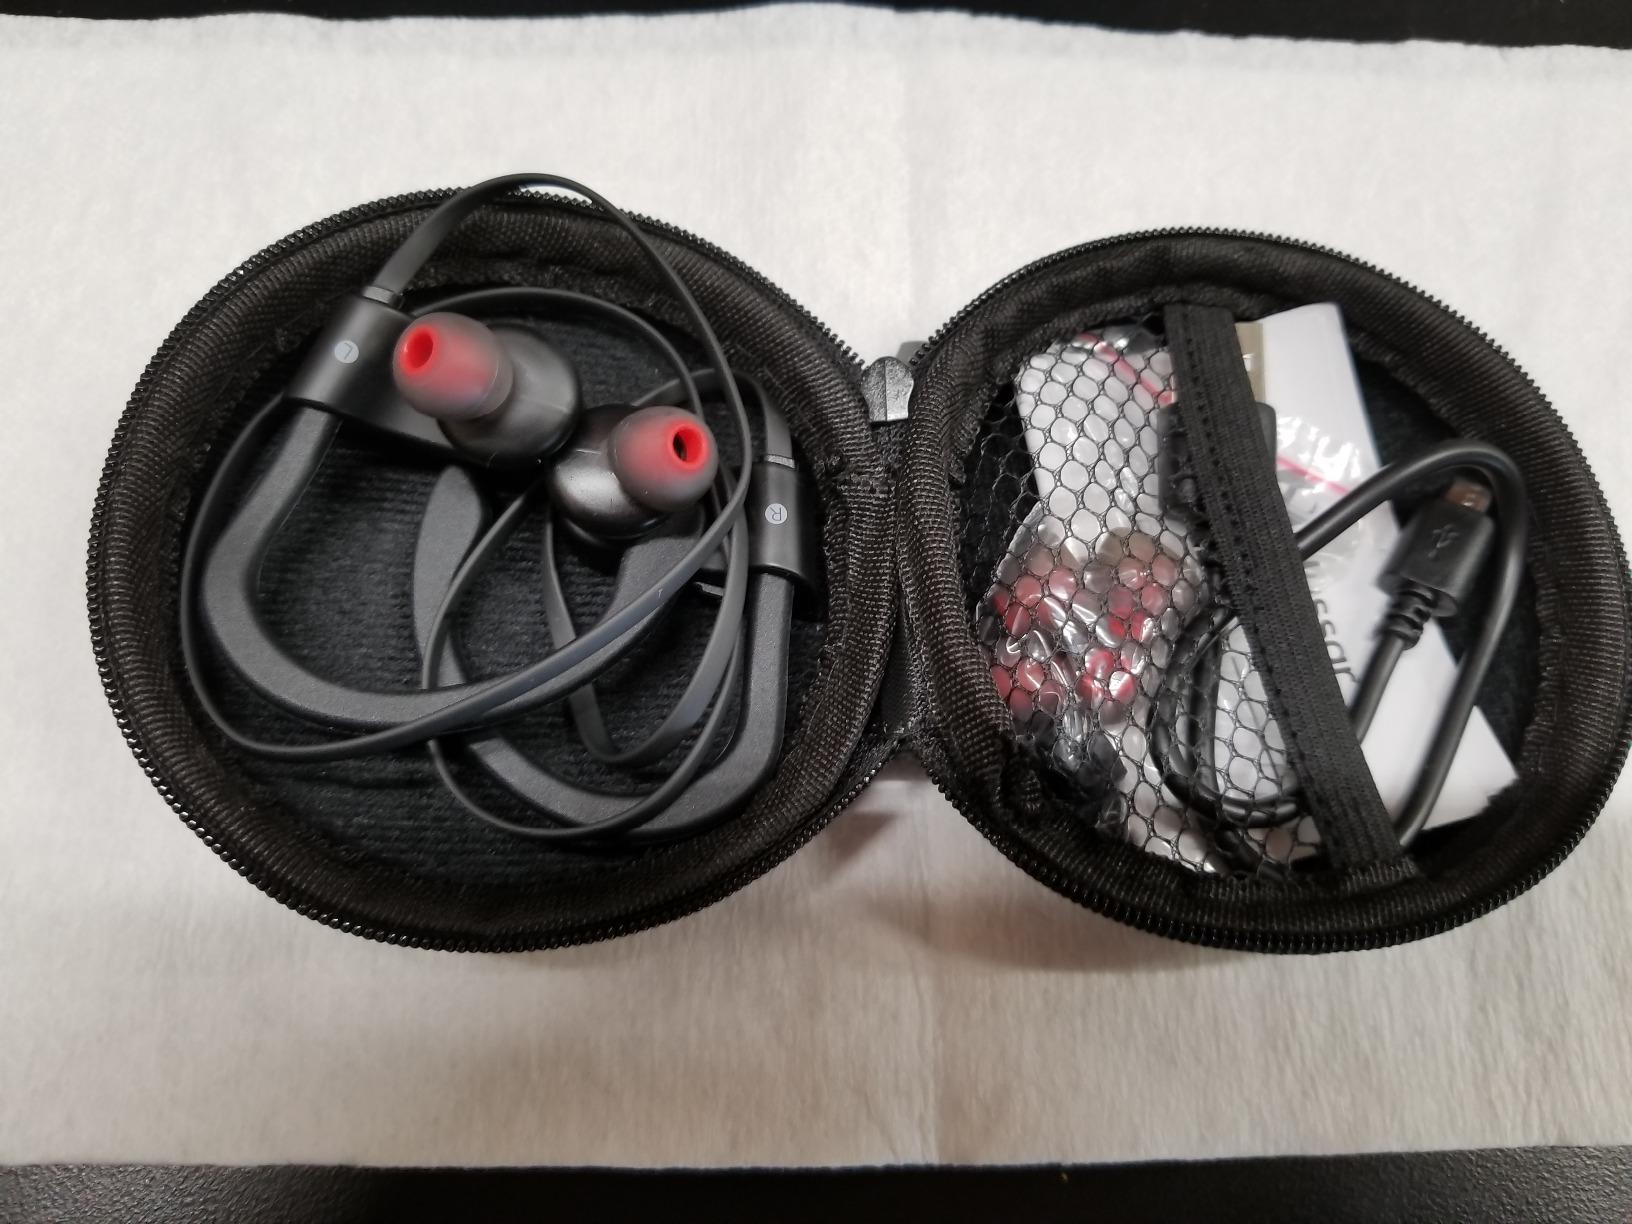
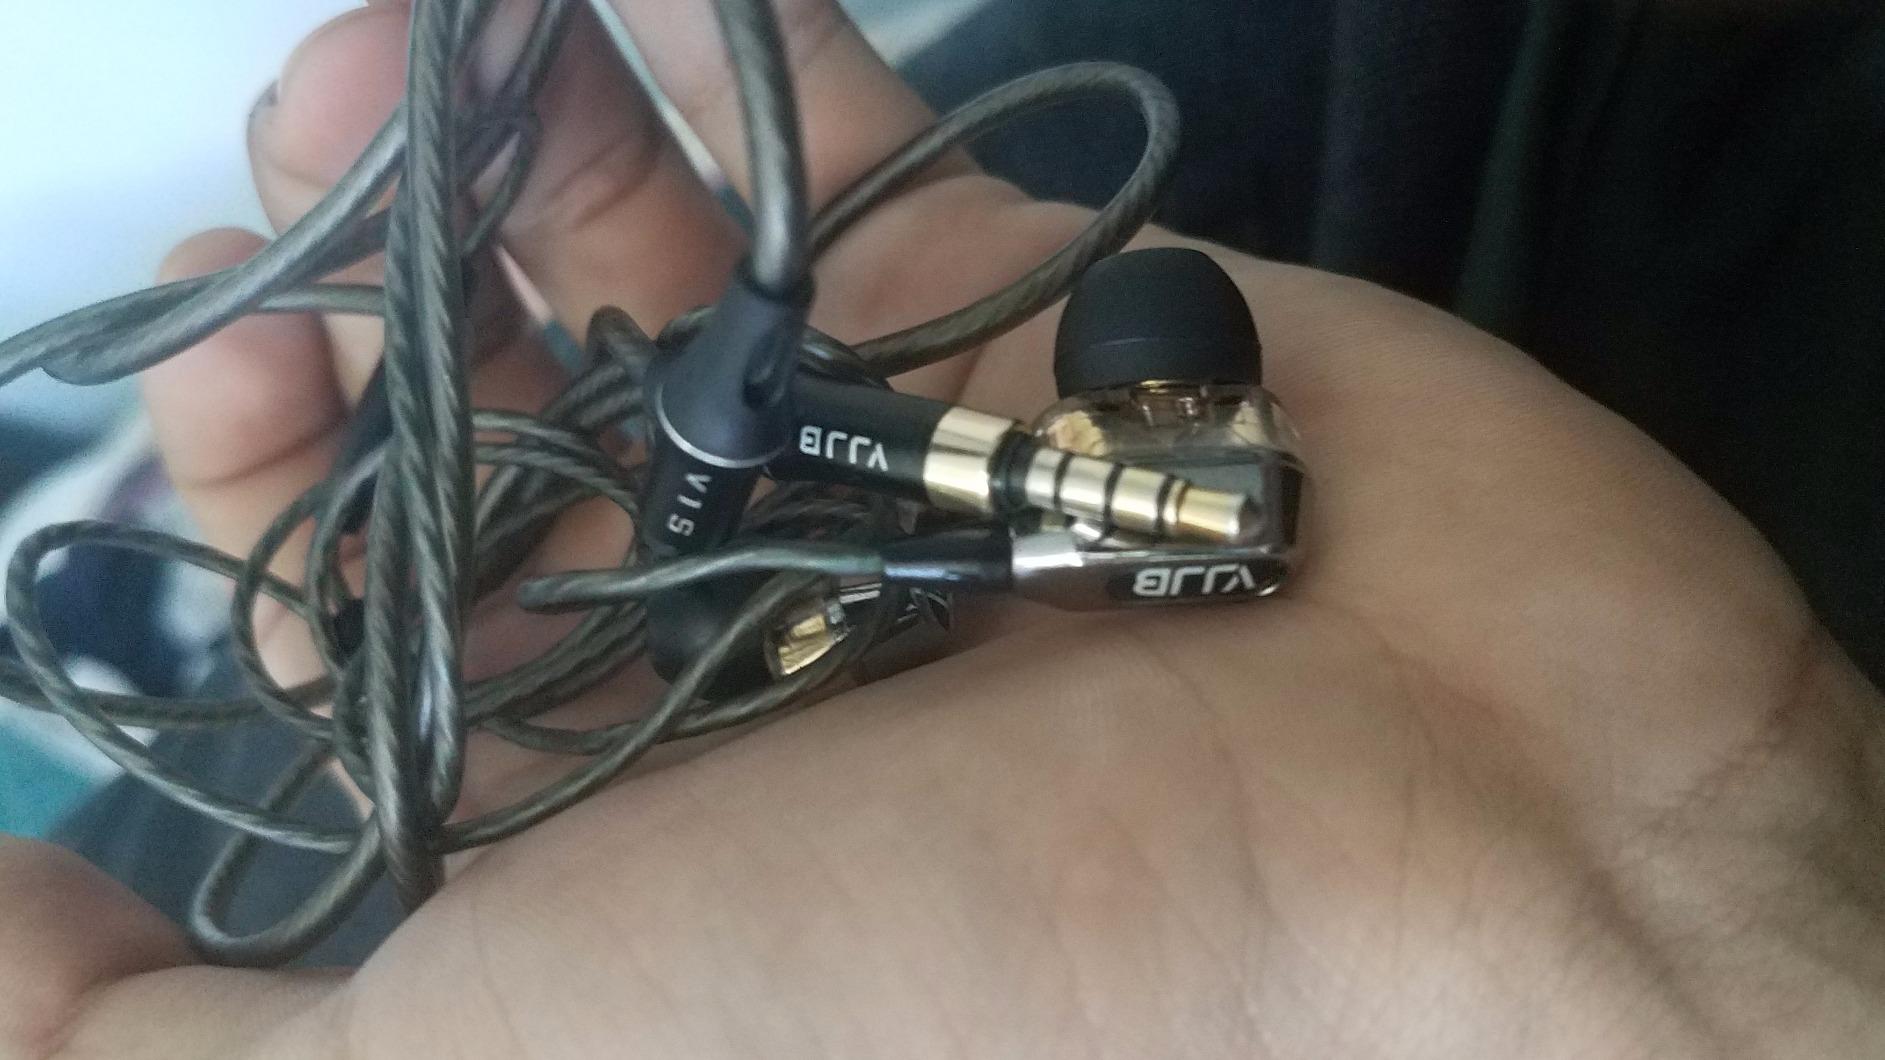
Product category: headphones
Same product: no